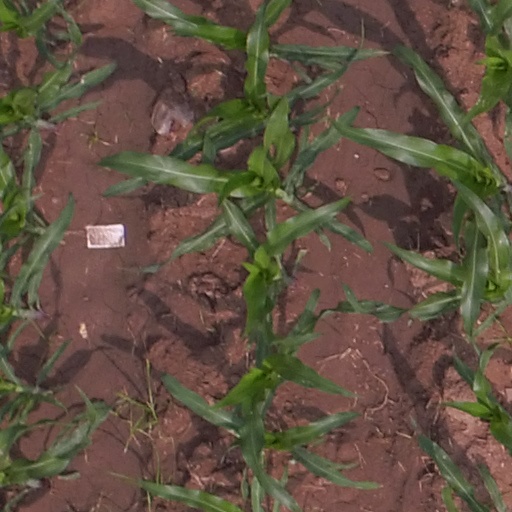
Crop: maize; corn